Uncanny Avengers

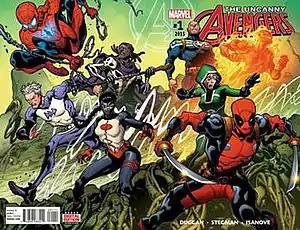
Cover of "Uncanny Avengers", vol. 3, #1 (December 2015). Art by Ryan Stegman & Richard Isanove

As part of the "All-New, All-Different Marvel", the Avengers Unity Squad are now helping humankind, mutants, and Inhumans. Rogue remains on the team to represent the mutants while Human Torch and a new telepath named Synapse represent the Inhumans. While Quicksilver and Doctor Voodoo remained on the team, Scarlet Witch, Vision, and Sabretooth did not rejoin the group. While Spider-Man leaves the team, Commander Steve Rogers convinces Deadpool to remain on the team as he did help to save Rogue's life.